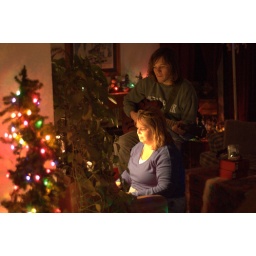
It's nice to have Scott's guitar sounds back in the house after almost 5 months.